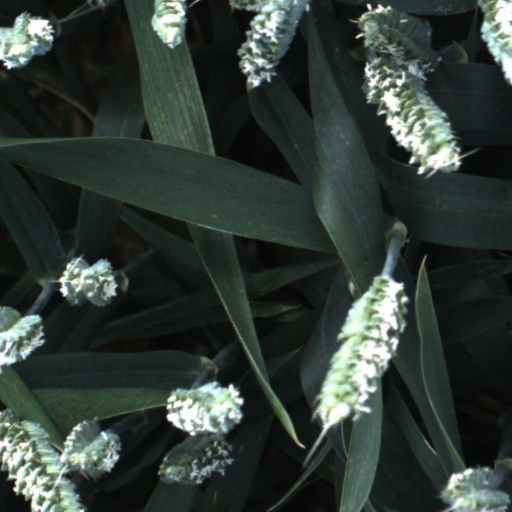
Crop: wheat